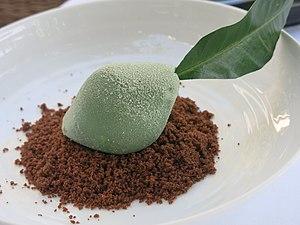
Trompe l'oeil de citron vert au château de Brindos (Pyrénées-Atlantiques). La ressemblance est parfaite.
La dixième saison de Top Chef, est une émission de télévision franco-belge de téléréalité culinaire, diffusée sur M6 du 6 février 2019 au 8 mai 2019 et sur RTL-TVI du 11 février 2019 au 13 mai 2019. Elle est animée par Stéphane Rotenberg.